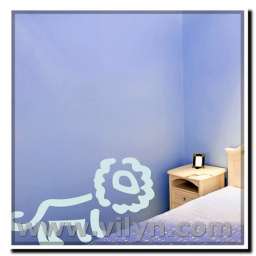
Children bedroom in blue style with doves